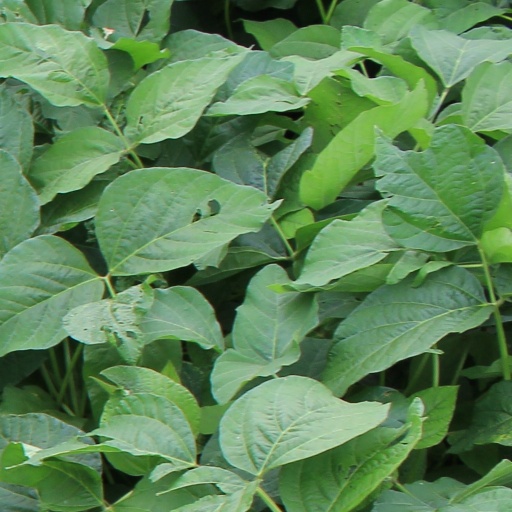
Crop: soybean